Chukchi Plateau

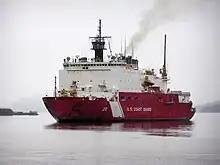
USCGC "Healy"

Since 2003, USCGC "Healy" has undertaken eight expeditions to the Chukchi Sea with researchers from the Center for Coastal and Ocean Mapping/Joint Hydrographic Center at the University of New Hampshire and the National Oceanic and Atmospheric Administration. The cruises investigated the bathymetry of the Chukchi Borderlands in order to inform discourse involving the potential ratification of UNCLOS by the U.S.